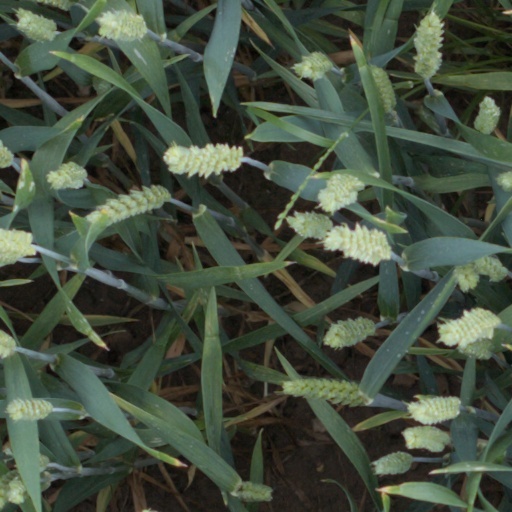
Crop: wheat